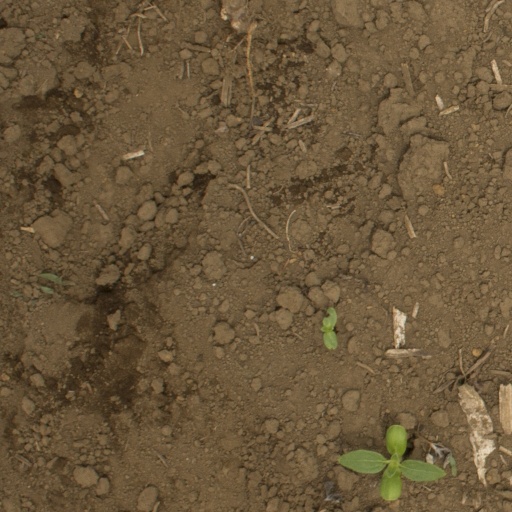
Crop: Jerusalem artichoke